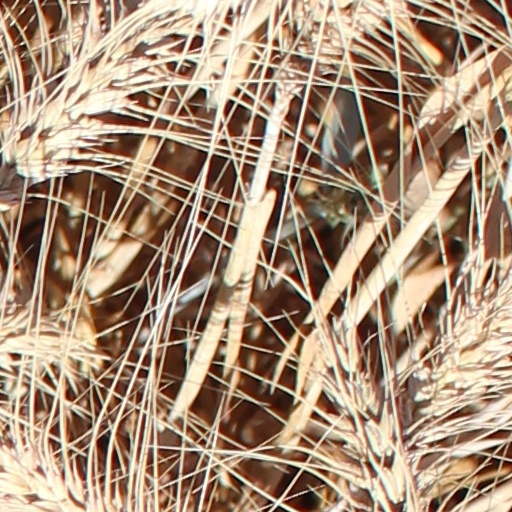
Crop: wheat